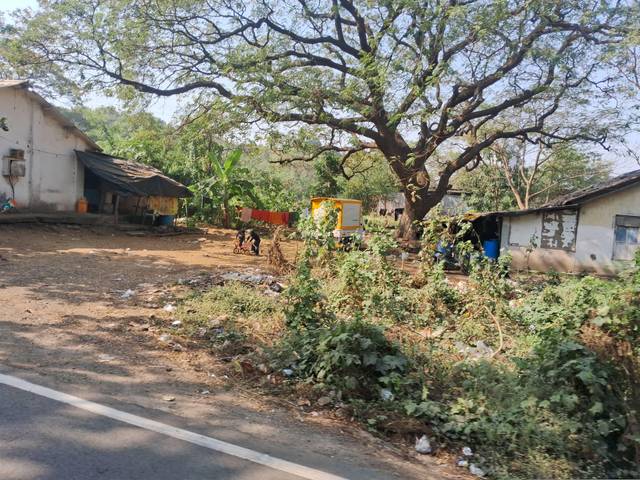
Region: India
Coordinates: 19.156, 72.866